Describe the emotion expressed in this image:  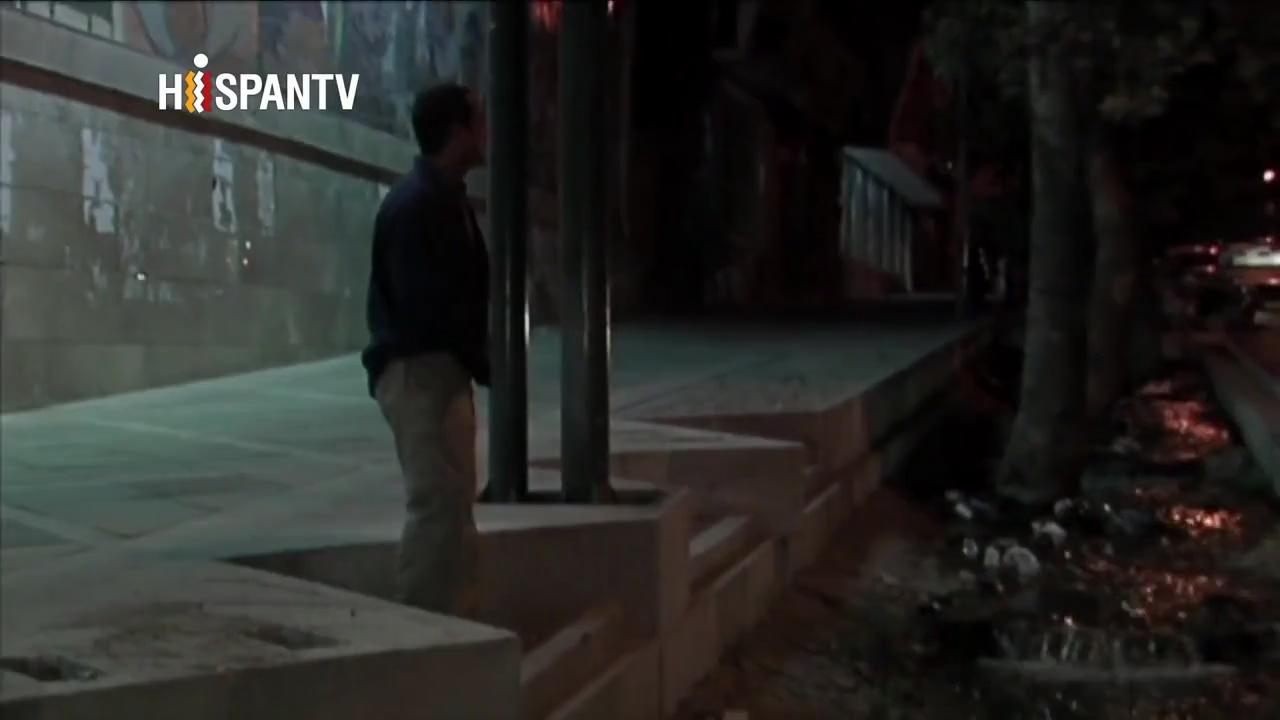
This person displays Suffering, valence and arousal with high intensity.